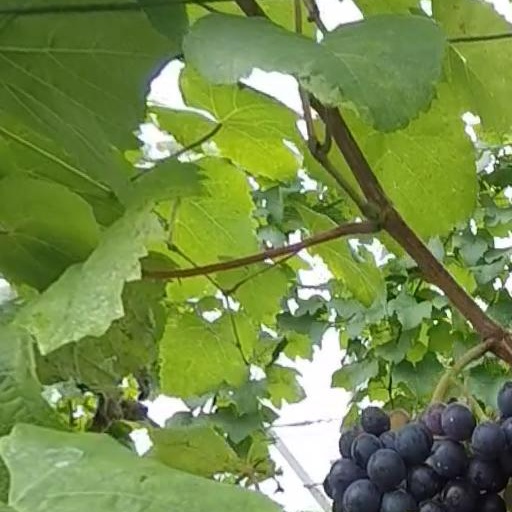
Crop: grape